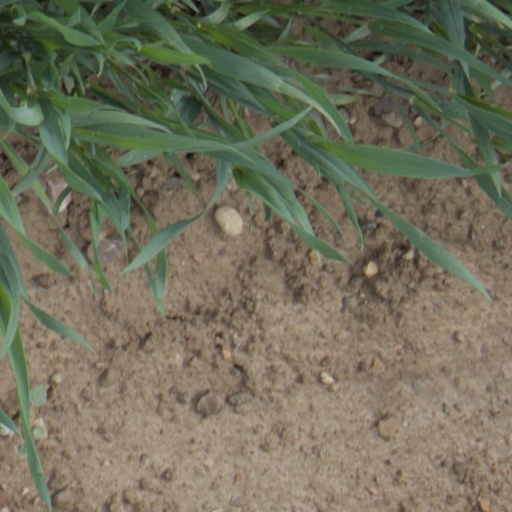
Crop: wheat